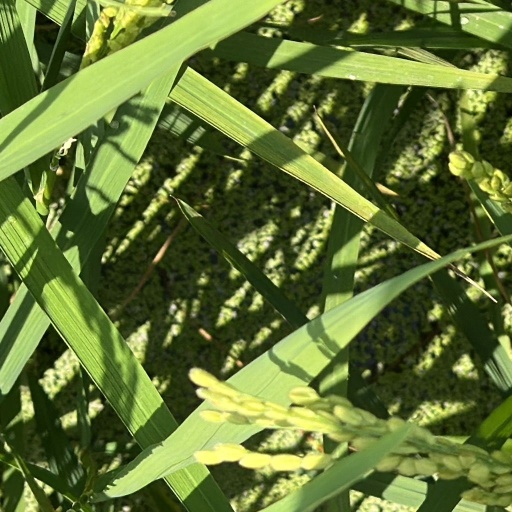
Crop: rice